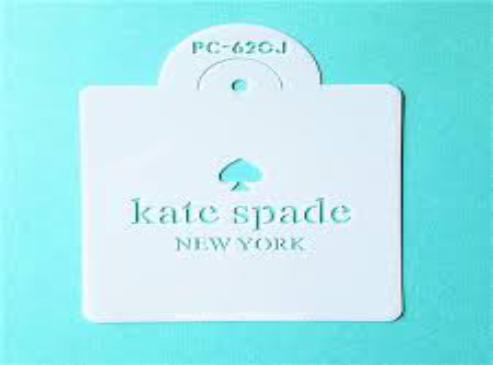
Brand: KATE SPADE-2
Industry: Clothes